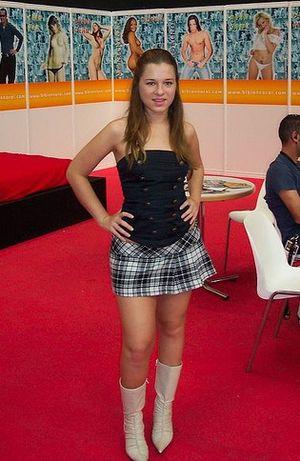
Monica Vera est une actrice de films pornographiques espagnole.